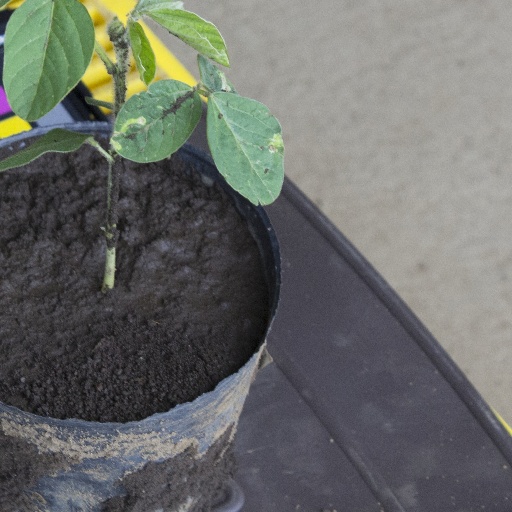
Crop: soybean